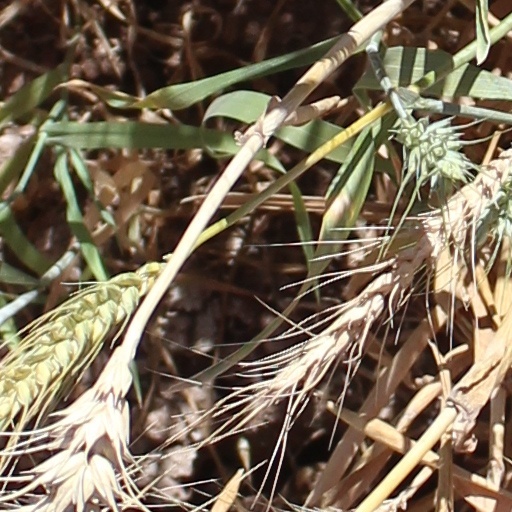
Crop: wheat